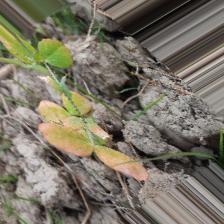
Label: Lentil Rust